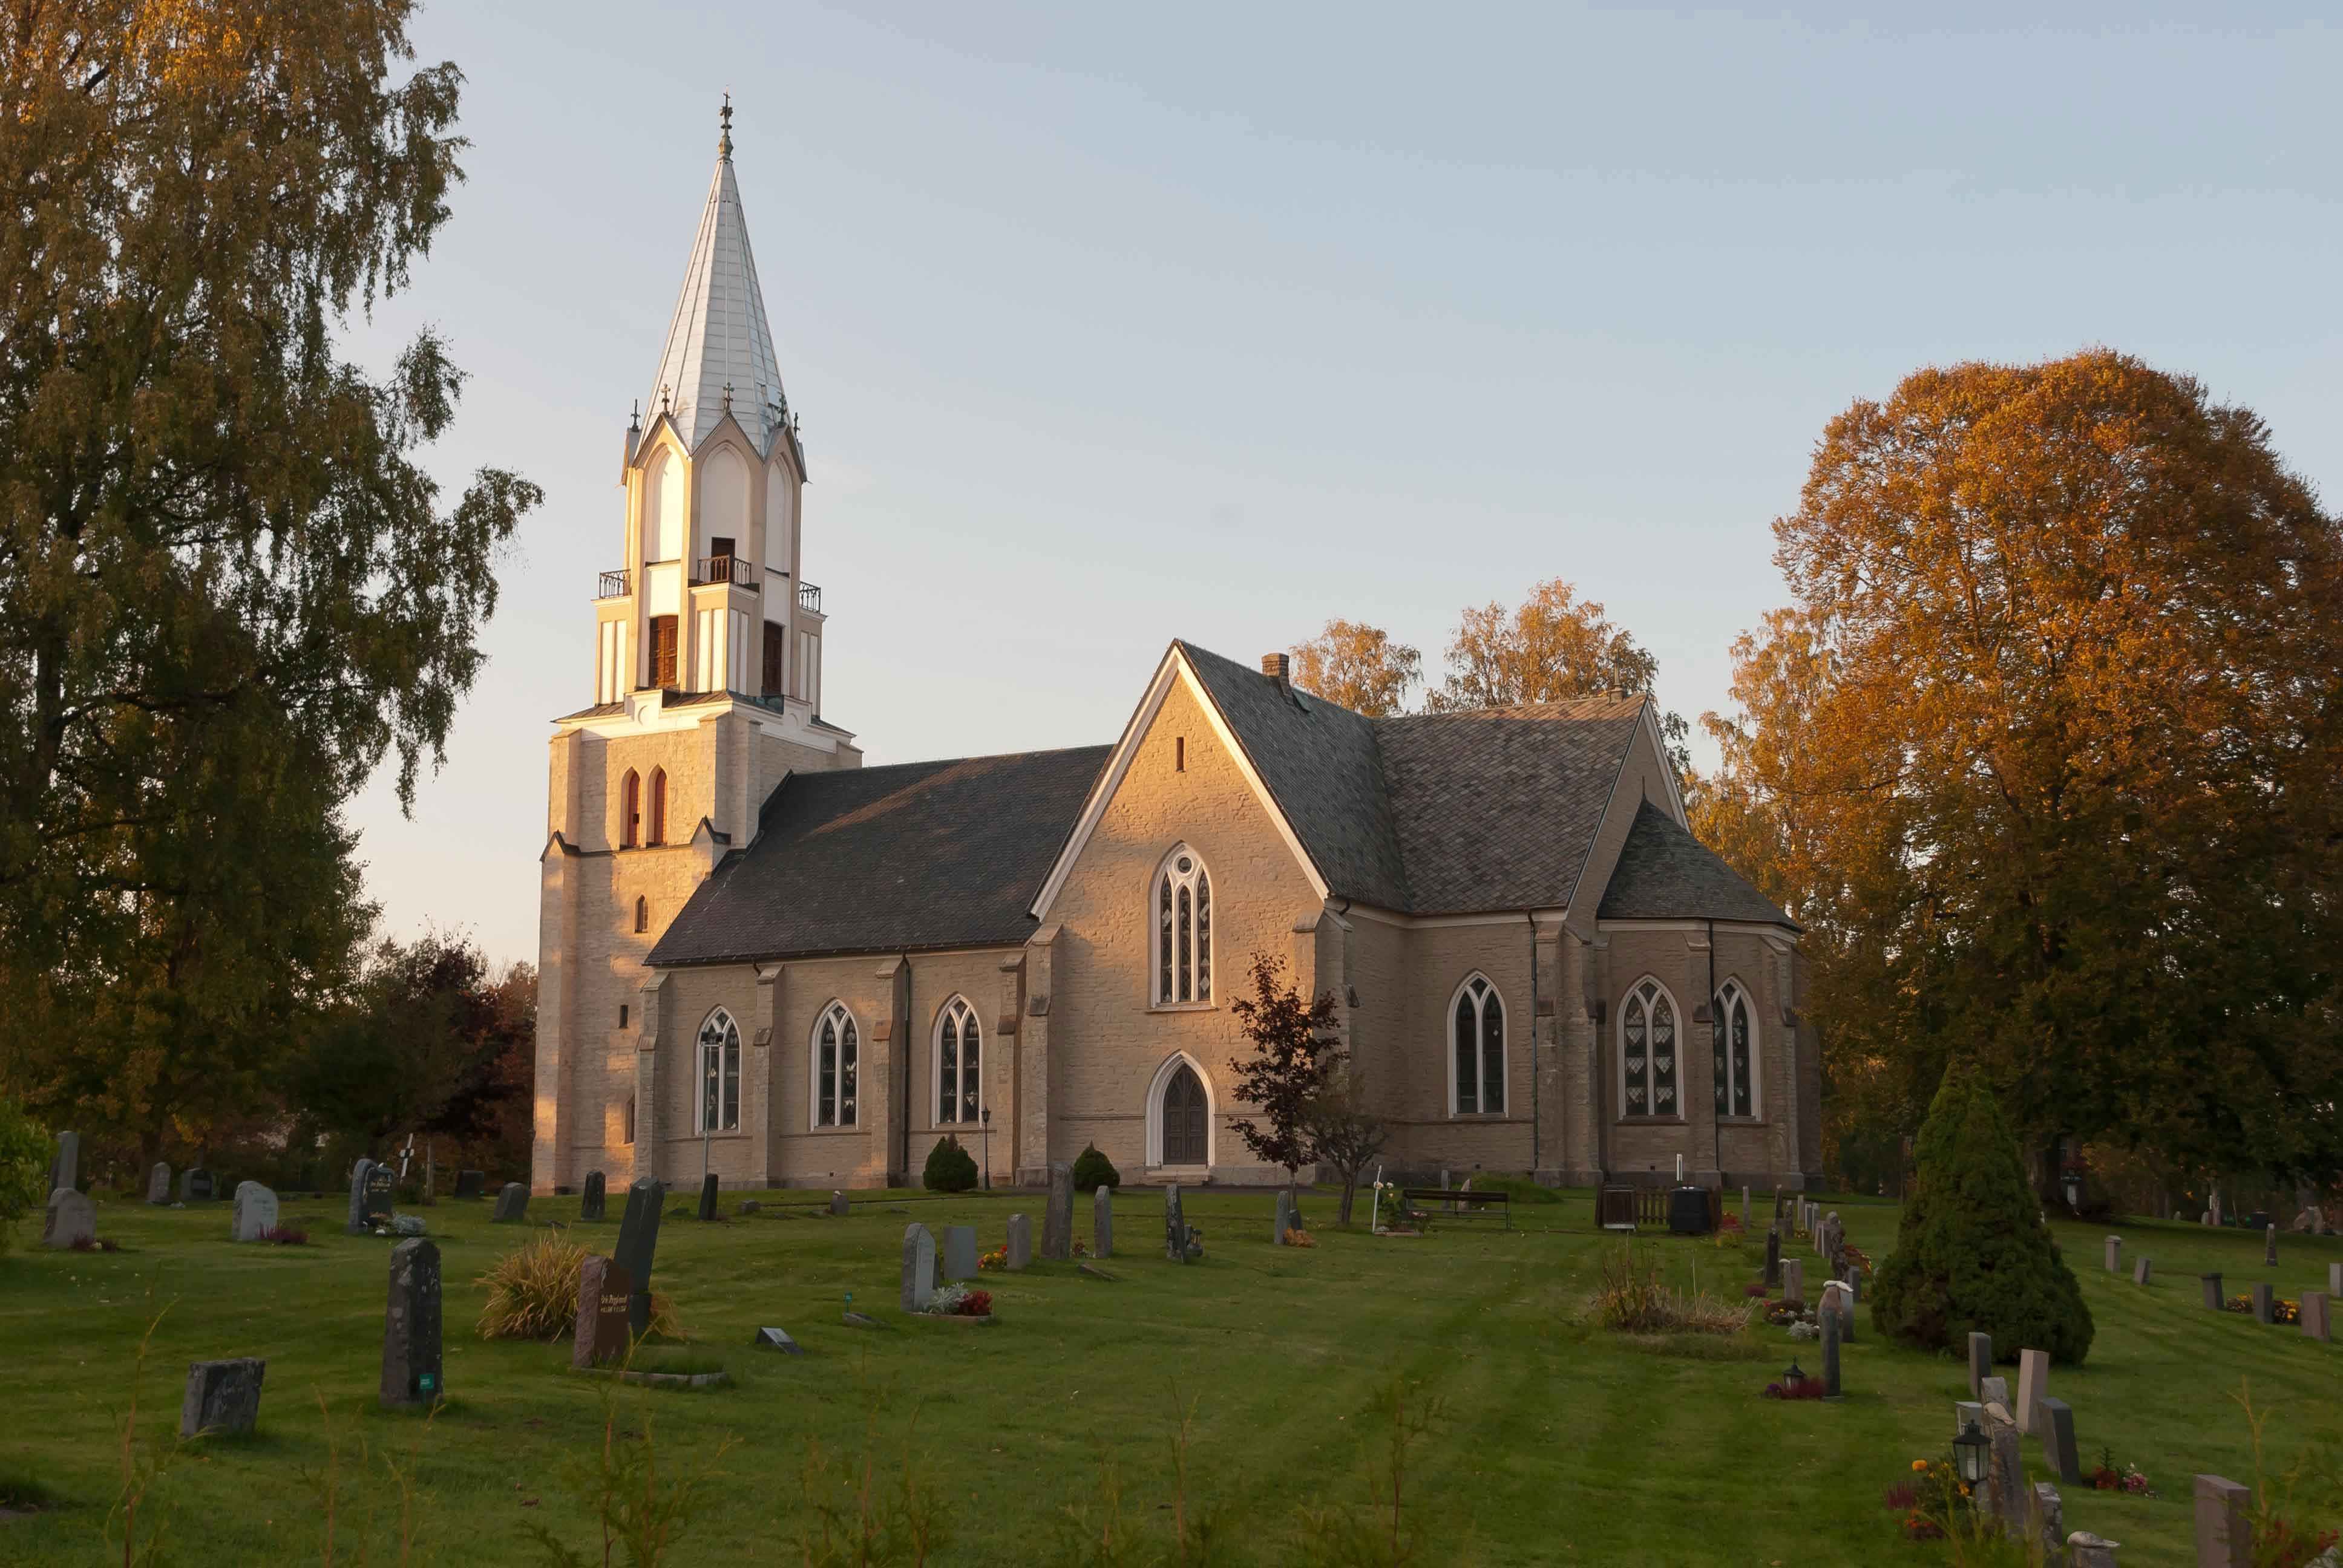
building, church, chapel, place of worship, monastery, abbey, estate, knista assembly, hidinge new church, 1860